Nauru–Philippines relations

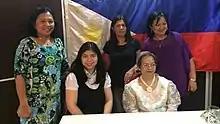
Members of the Filipino community in Nauru

During the term of Nauru President Hammer DeRoburt, Nauru negotiated with numerous countries in the Pacific to purchase an island for its citizens to move on when the phosphate in the island state runs out. One of the countries Nauru negotiated with was the Philippines. The Philippines was reported not to be interested on the idea.